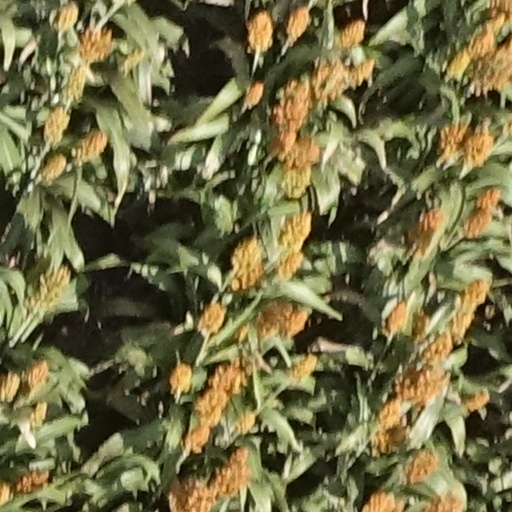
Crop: sorghum